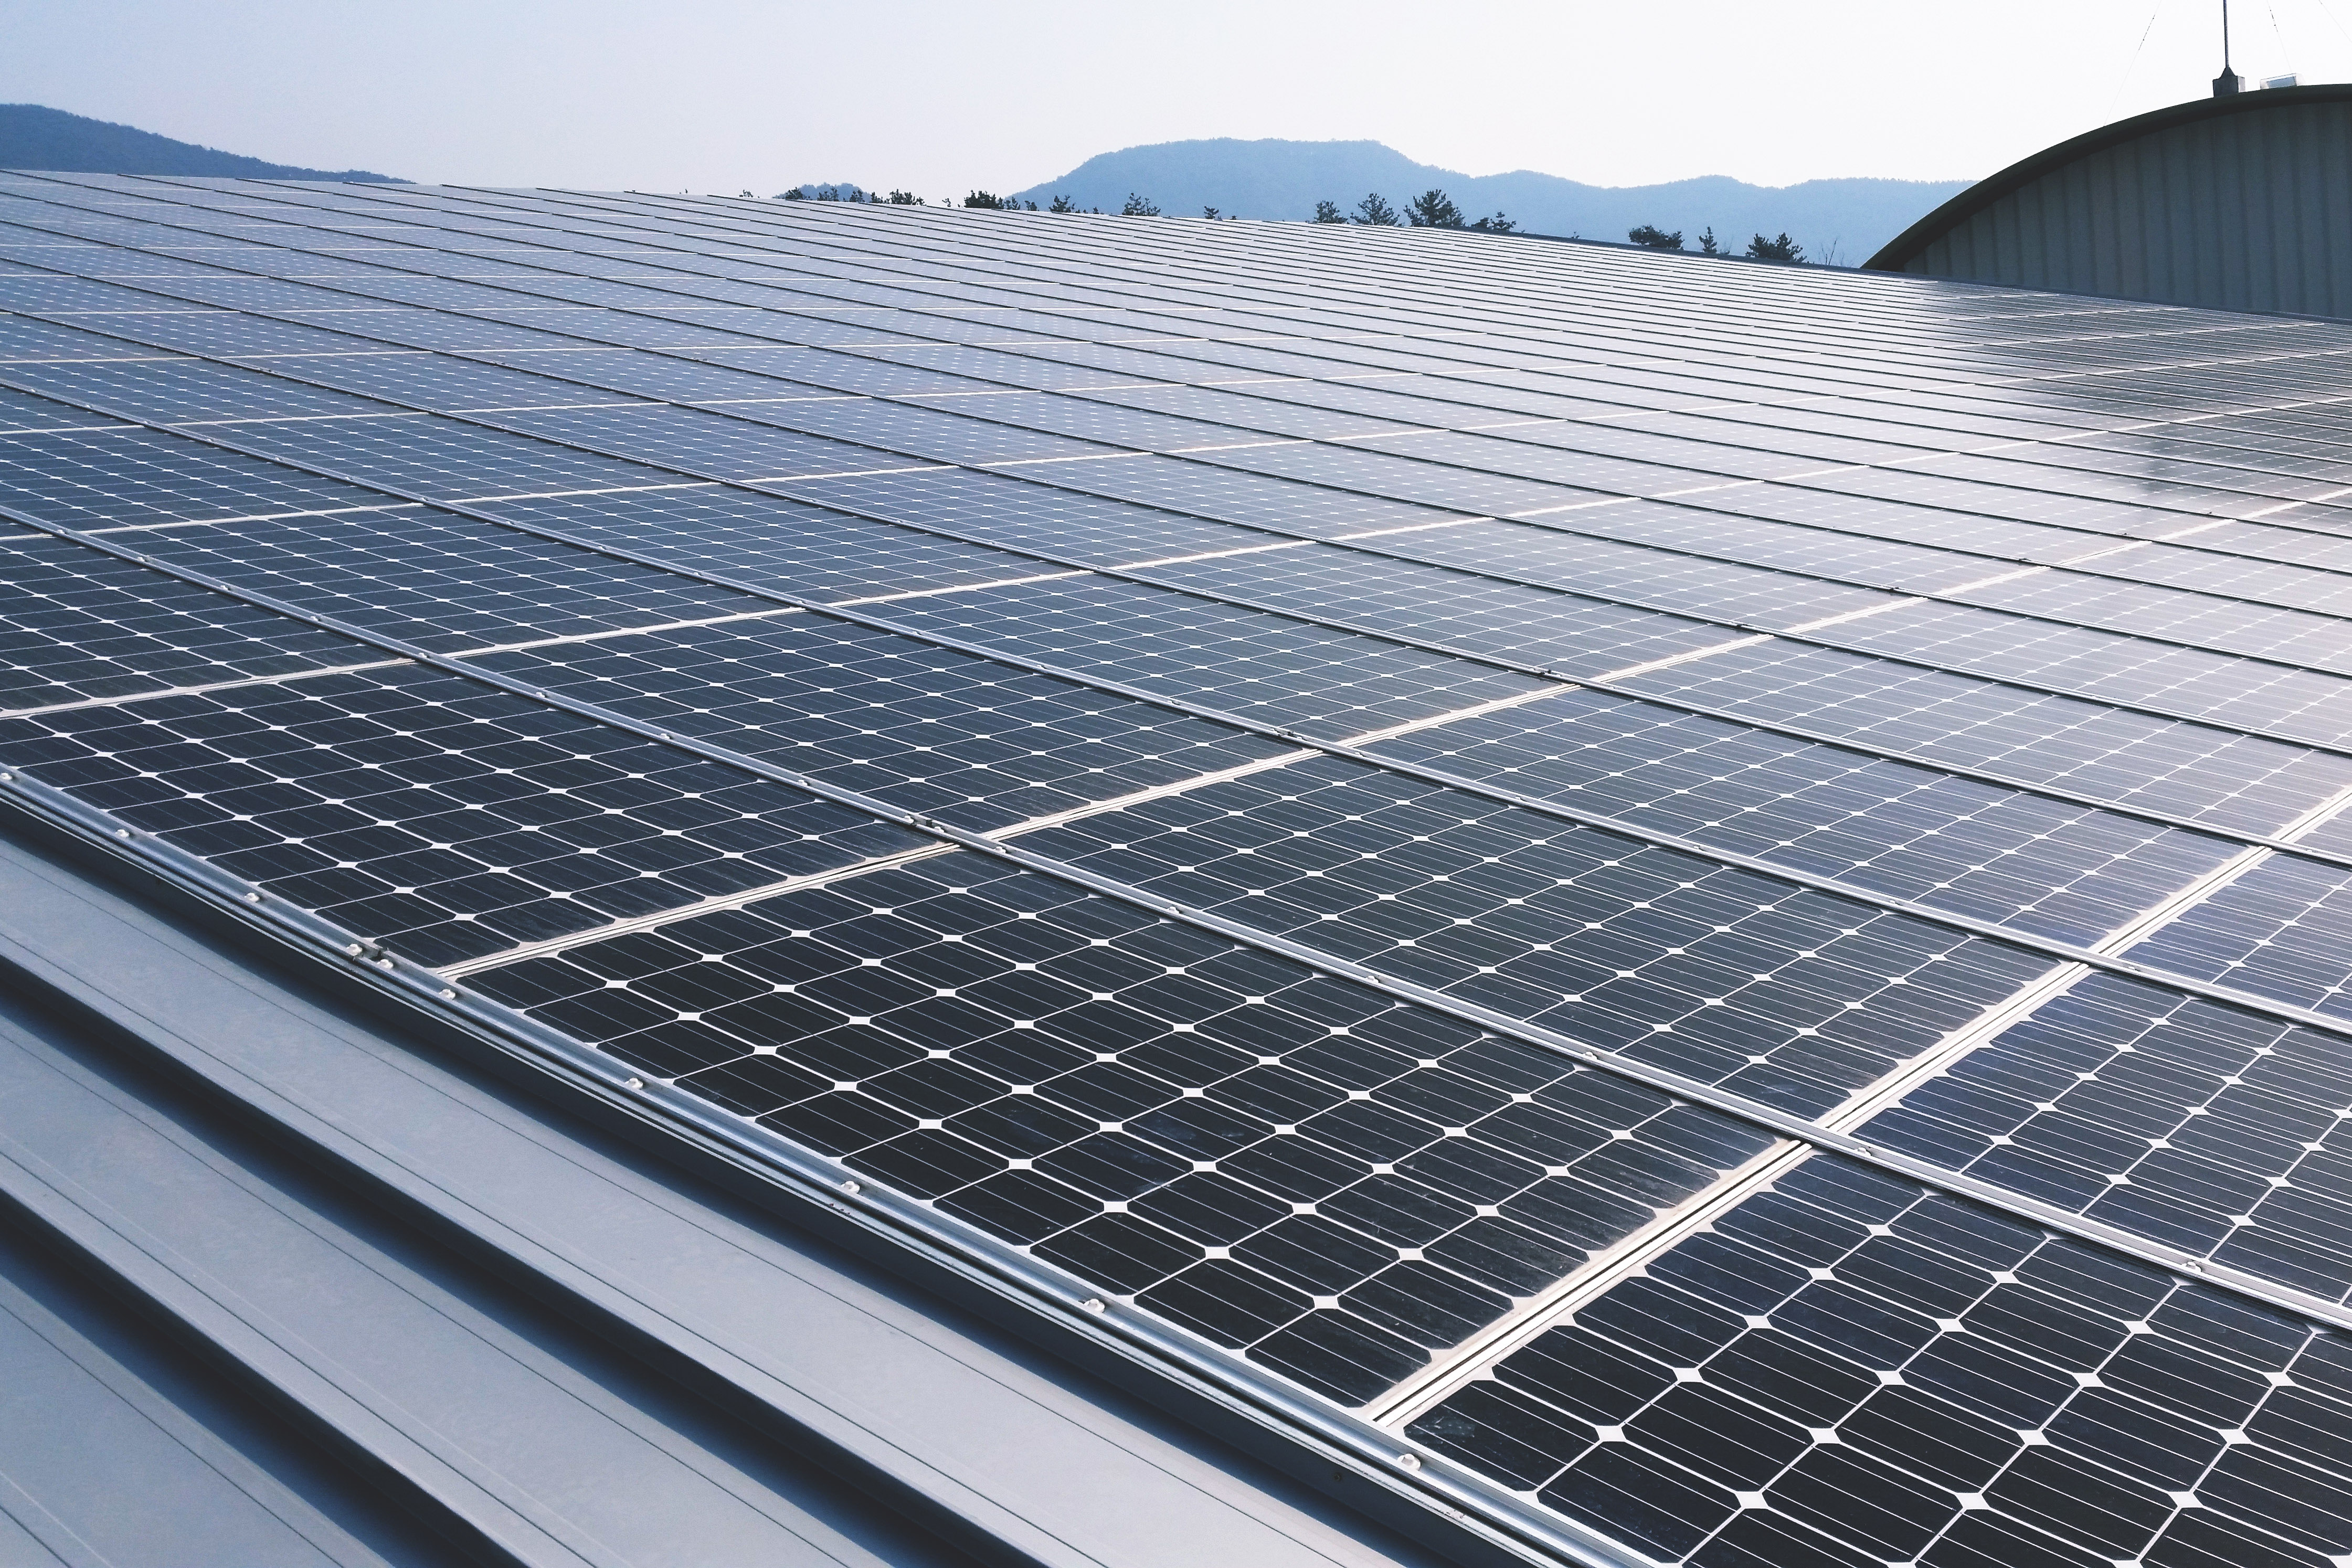
daytime, sky, solar panel, line, light, solar power, product, technology, daylighting, sunlight, slope, roof, solar energy, architecture, metal, window, composite material, steel, electronic device, cloud, heat, public utility, space